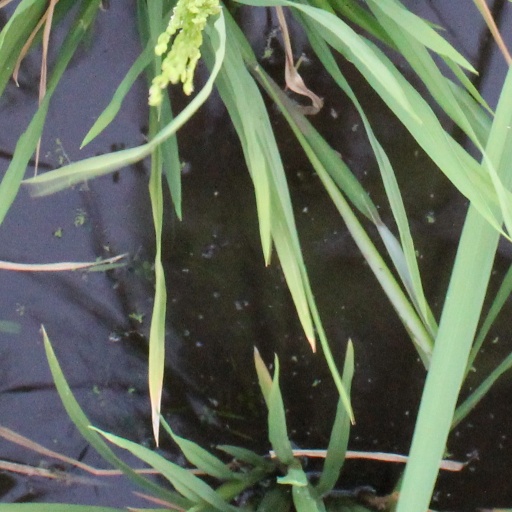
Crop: rice